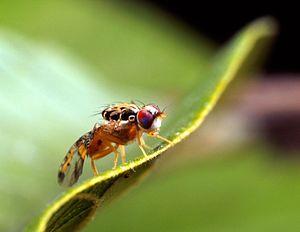
Bien qu'il existe plusieurs définitions des espèces envahissantes, elles sont toujours basées sur quatre critères principaux :